Albert Ball

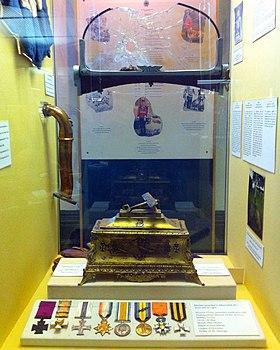
Objects in glass case.

A memorial to Ball, along with his parents, and a sister who died in infancy, appears on the exterior wall of the southwest corner of Holy Trinity Church in Lenton. Another memorial tablet is present inside the same church, mounted on the north wall and bearing the RFC and RAF motto "Per Ardua ad Astra", along with decorations of medals and royal arms. In 1967, the Albert Ball VC Scholarships were instituted at his alma mater, Trent College. A propeller from one of Ball's aircraft and the original cross from his grave in France are displayed at the college's library and chapel, respectively. One of the houses at Nottingham High's Junior School is also named after Ball.